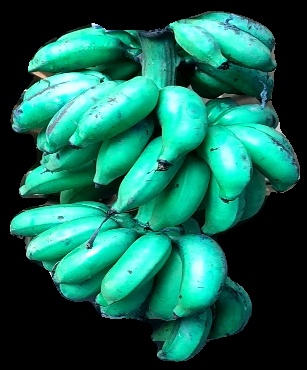
Variety: rasbale
Grade: grade3